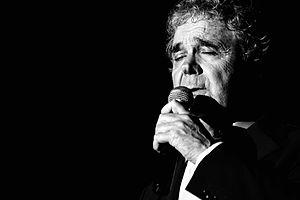
Pierre Perret en concert lors du Festival de la chanson française d'Aix-en-Provence 2010.
Pierre Perret, né le 9 juillet 1934 à Castelsarrasin, est un auteur-compositeur-interprète français.